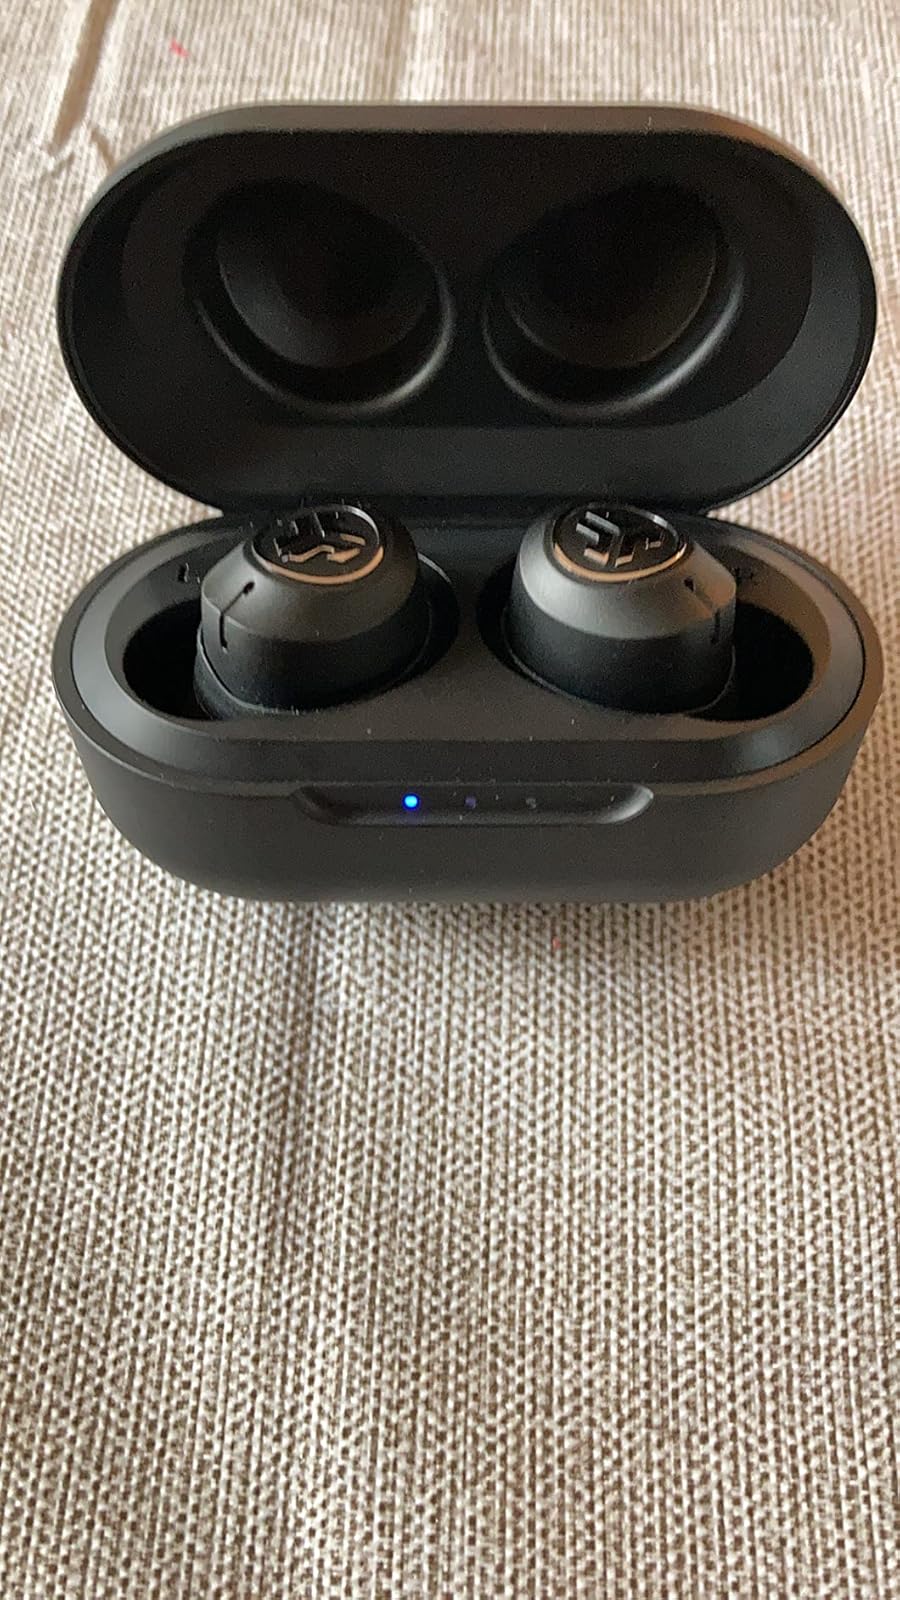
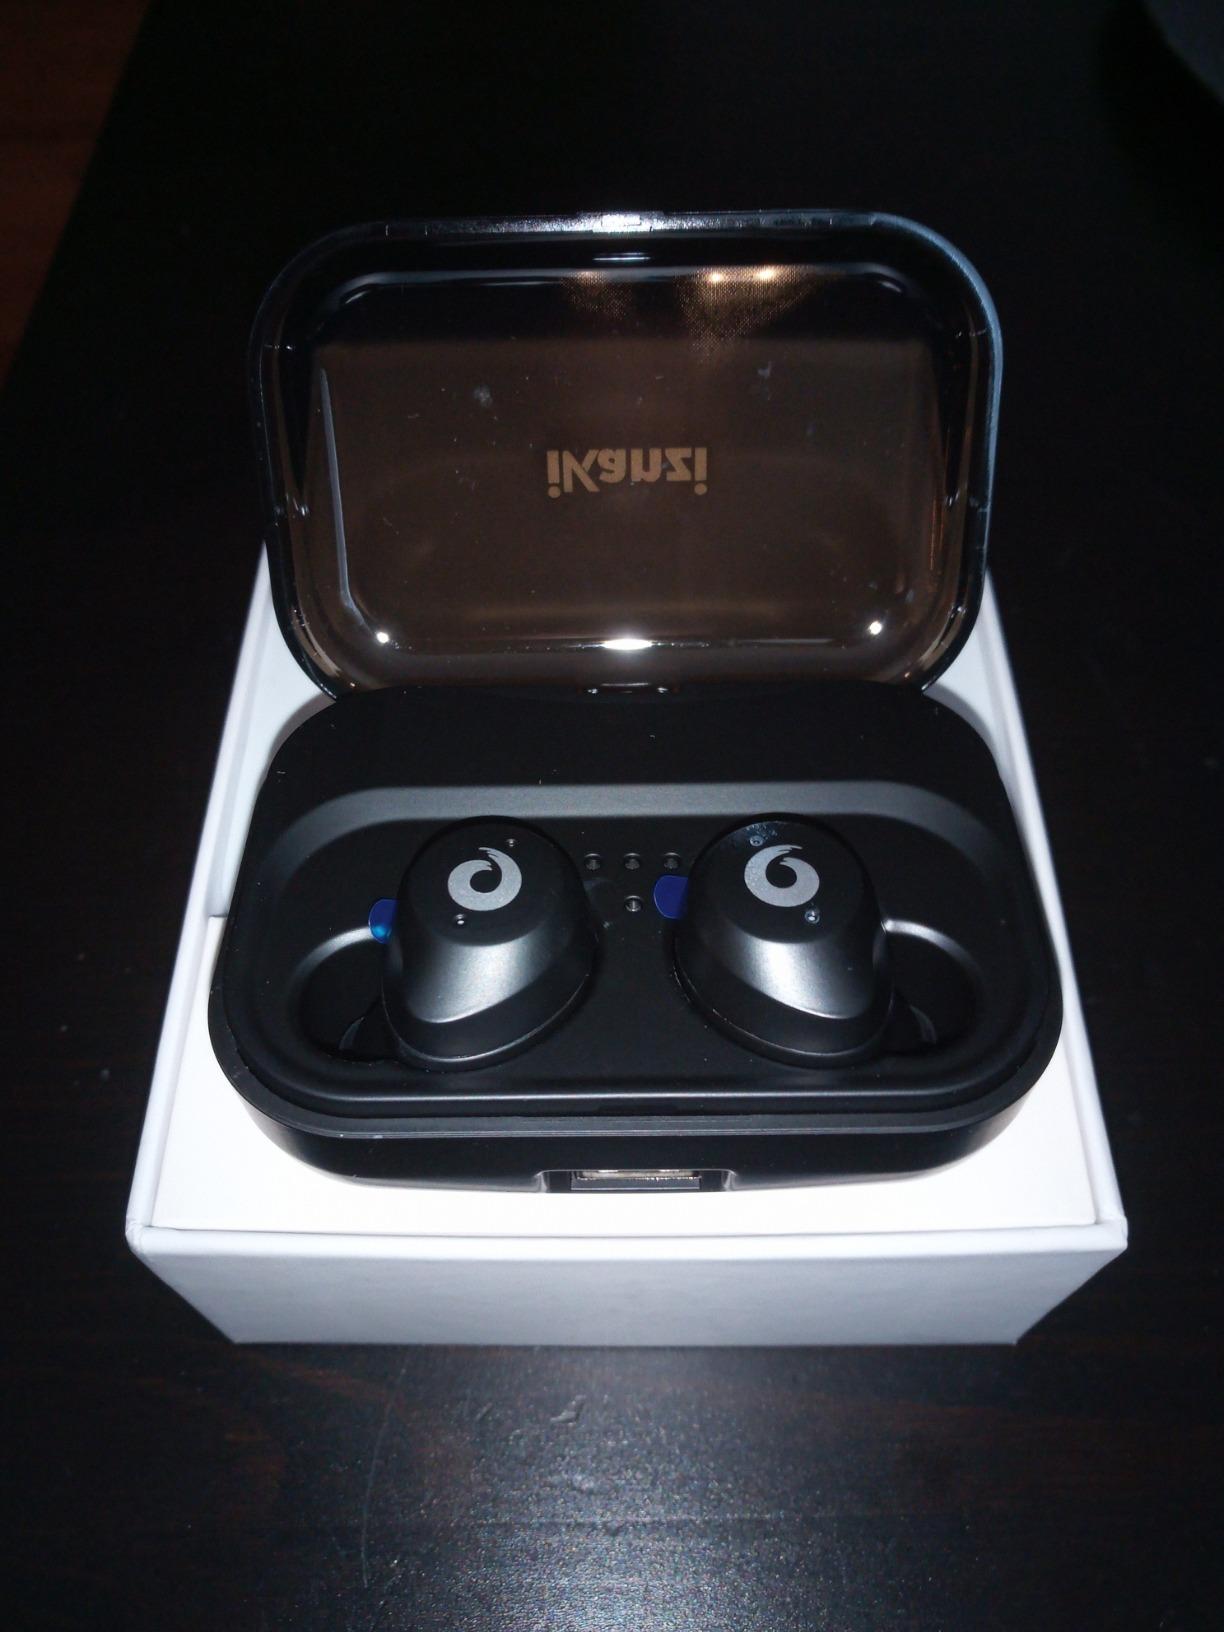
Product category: earbuds
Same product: no